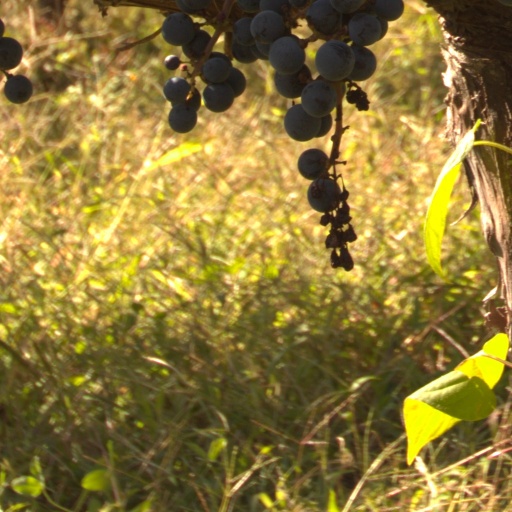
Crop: grape